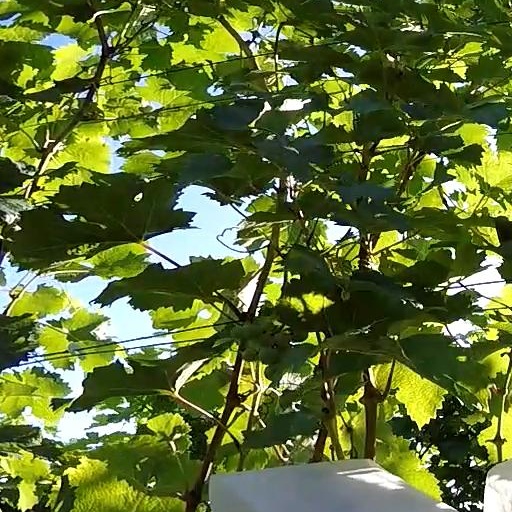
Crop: grape